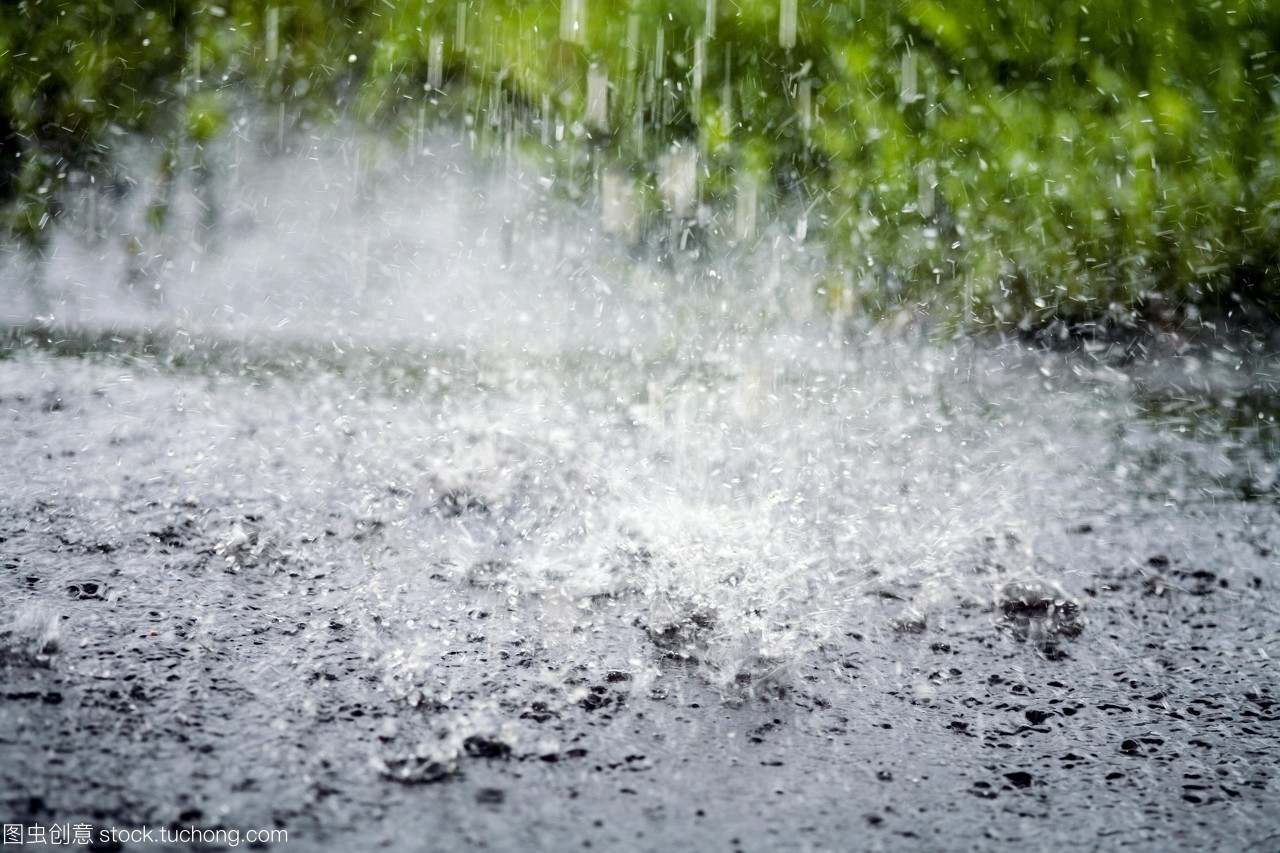
Weather: rain or strom